John Ousterhout

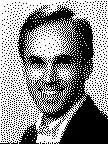

John Kenneth Ousterhout (born October 15, 1954) is an American computer scientist. He is a professor of computer science at Stanford University. He founded Electric Cloud with John Graham-Cumming.